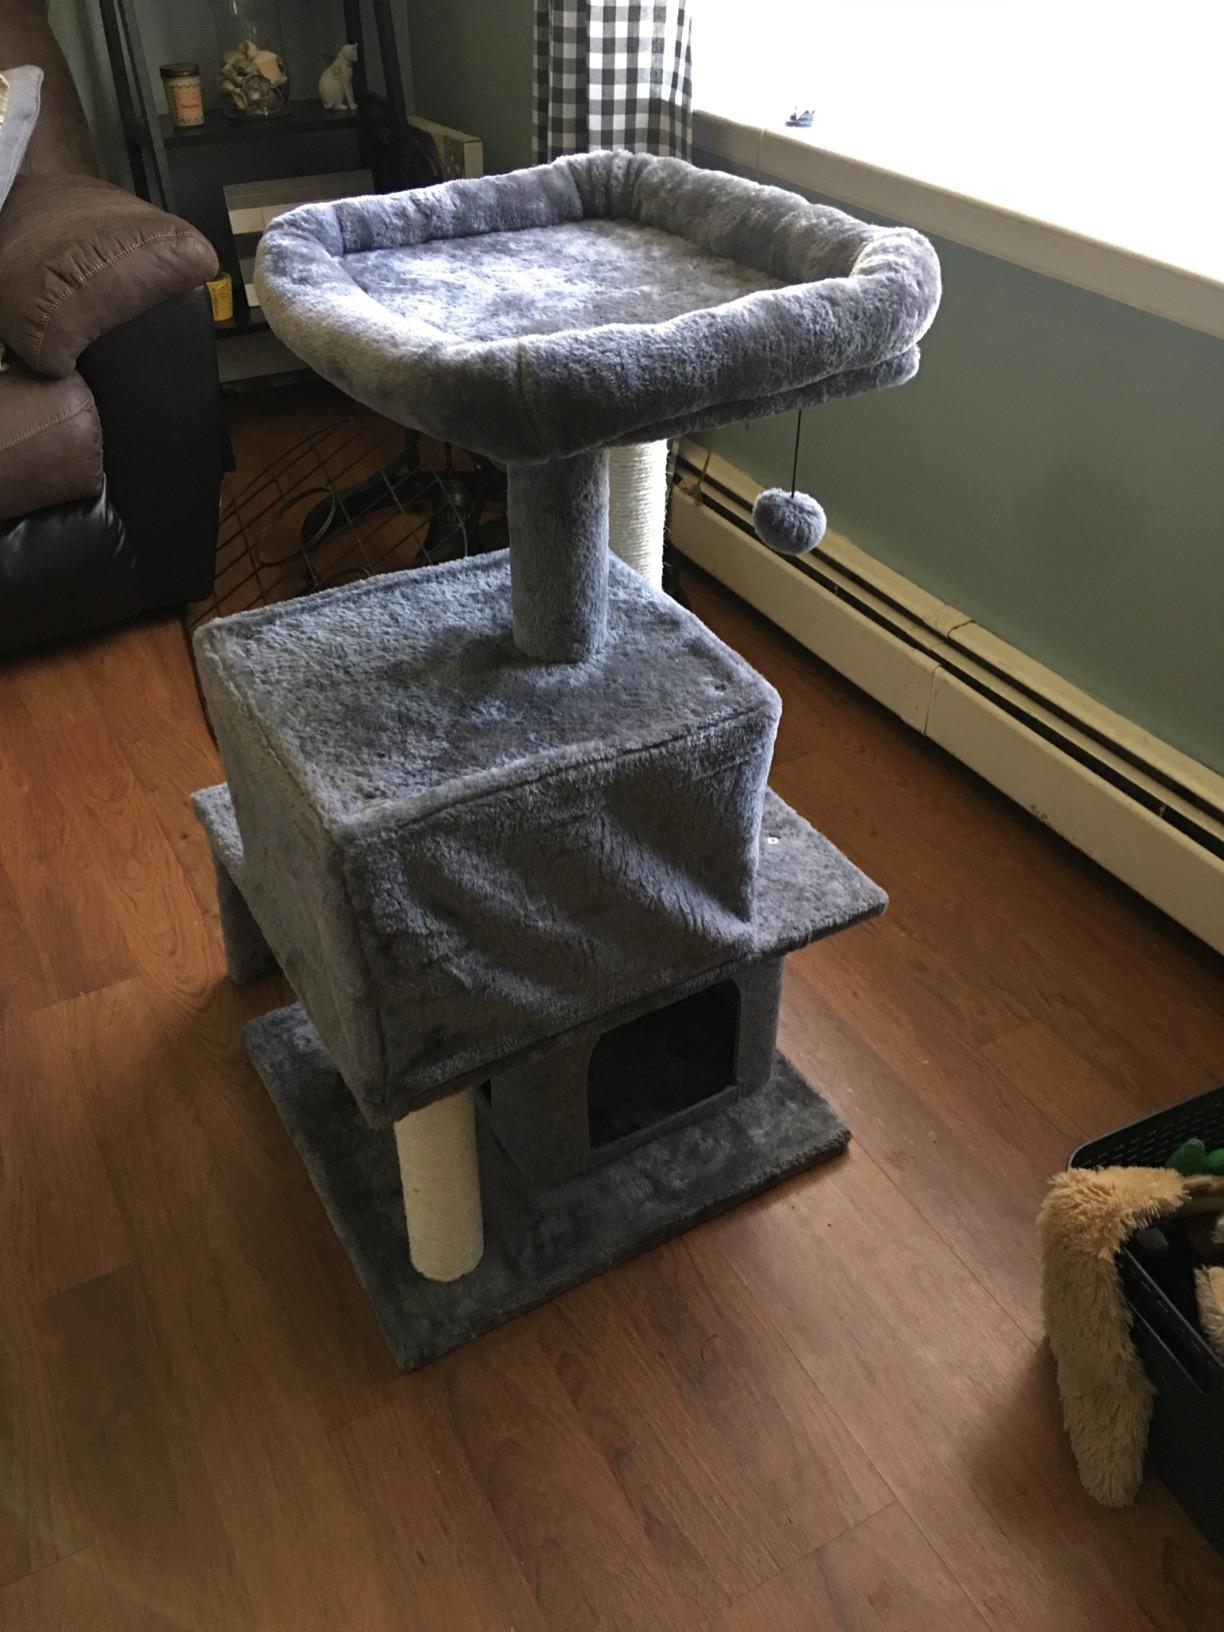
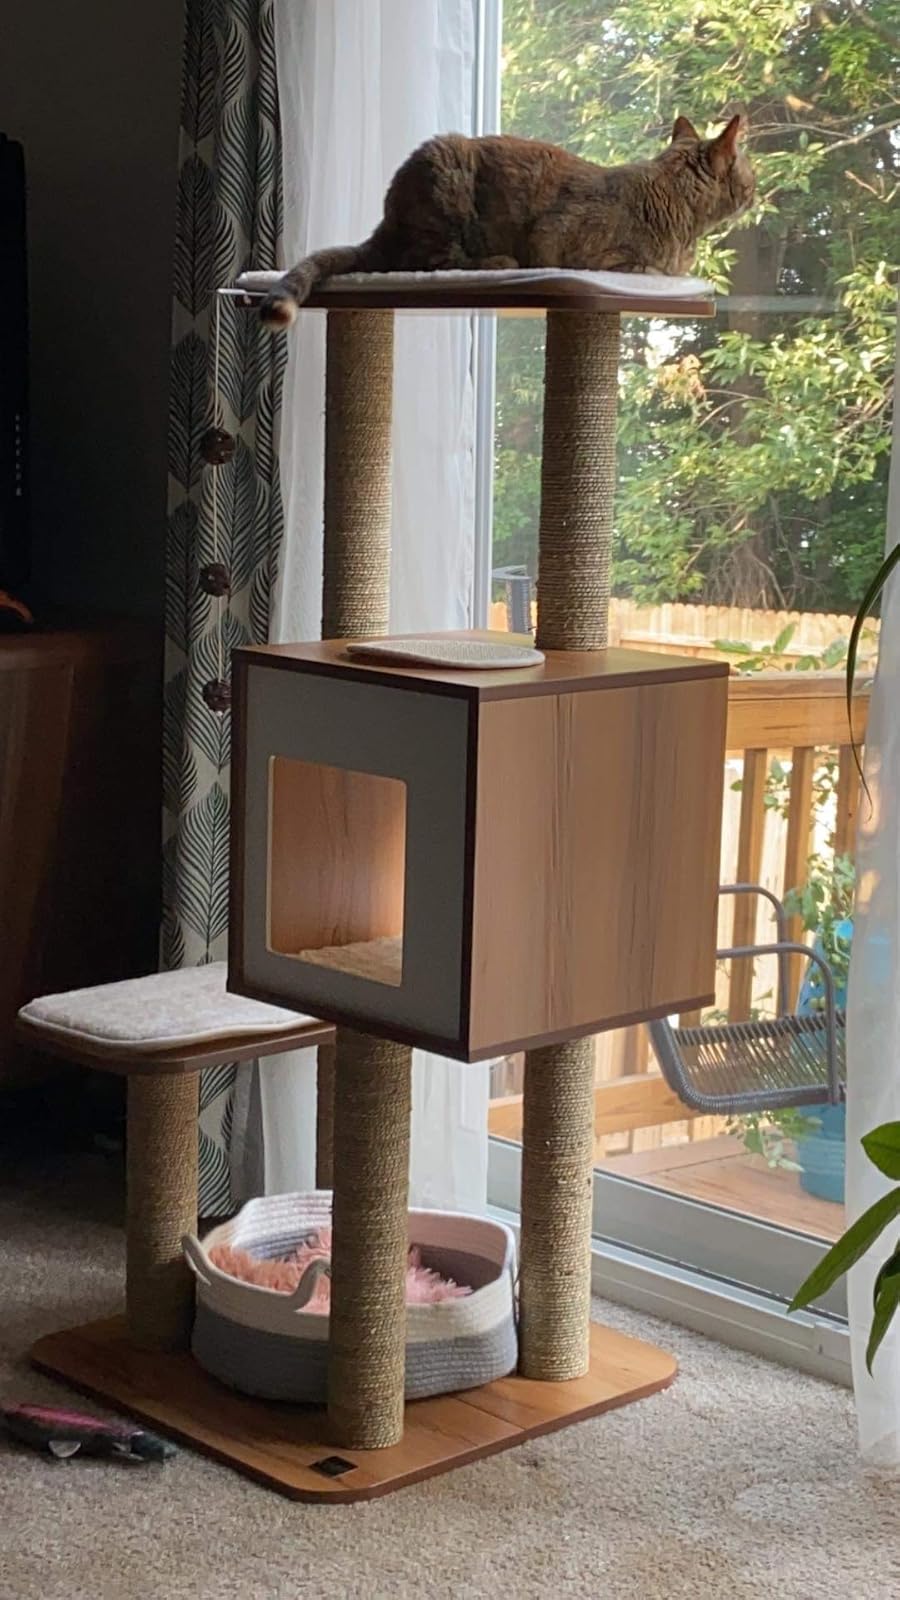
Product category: items_cat tree
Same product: no